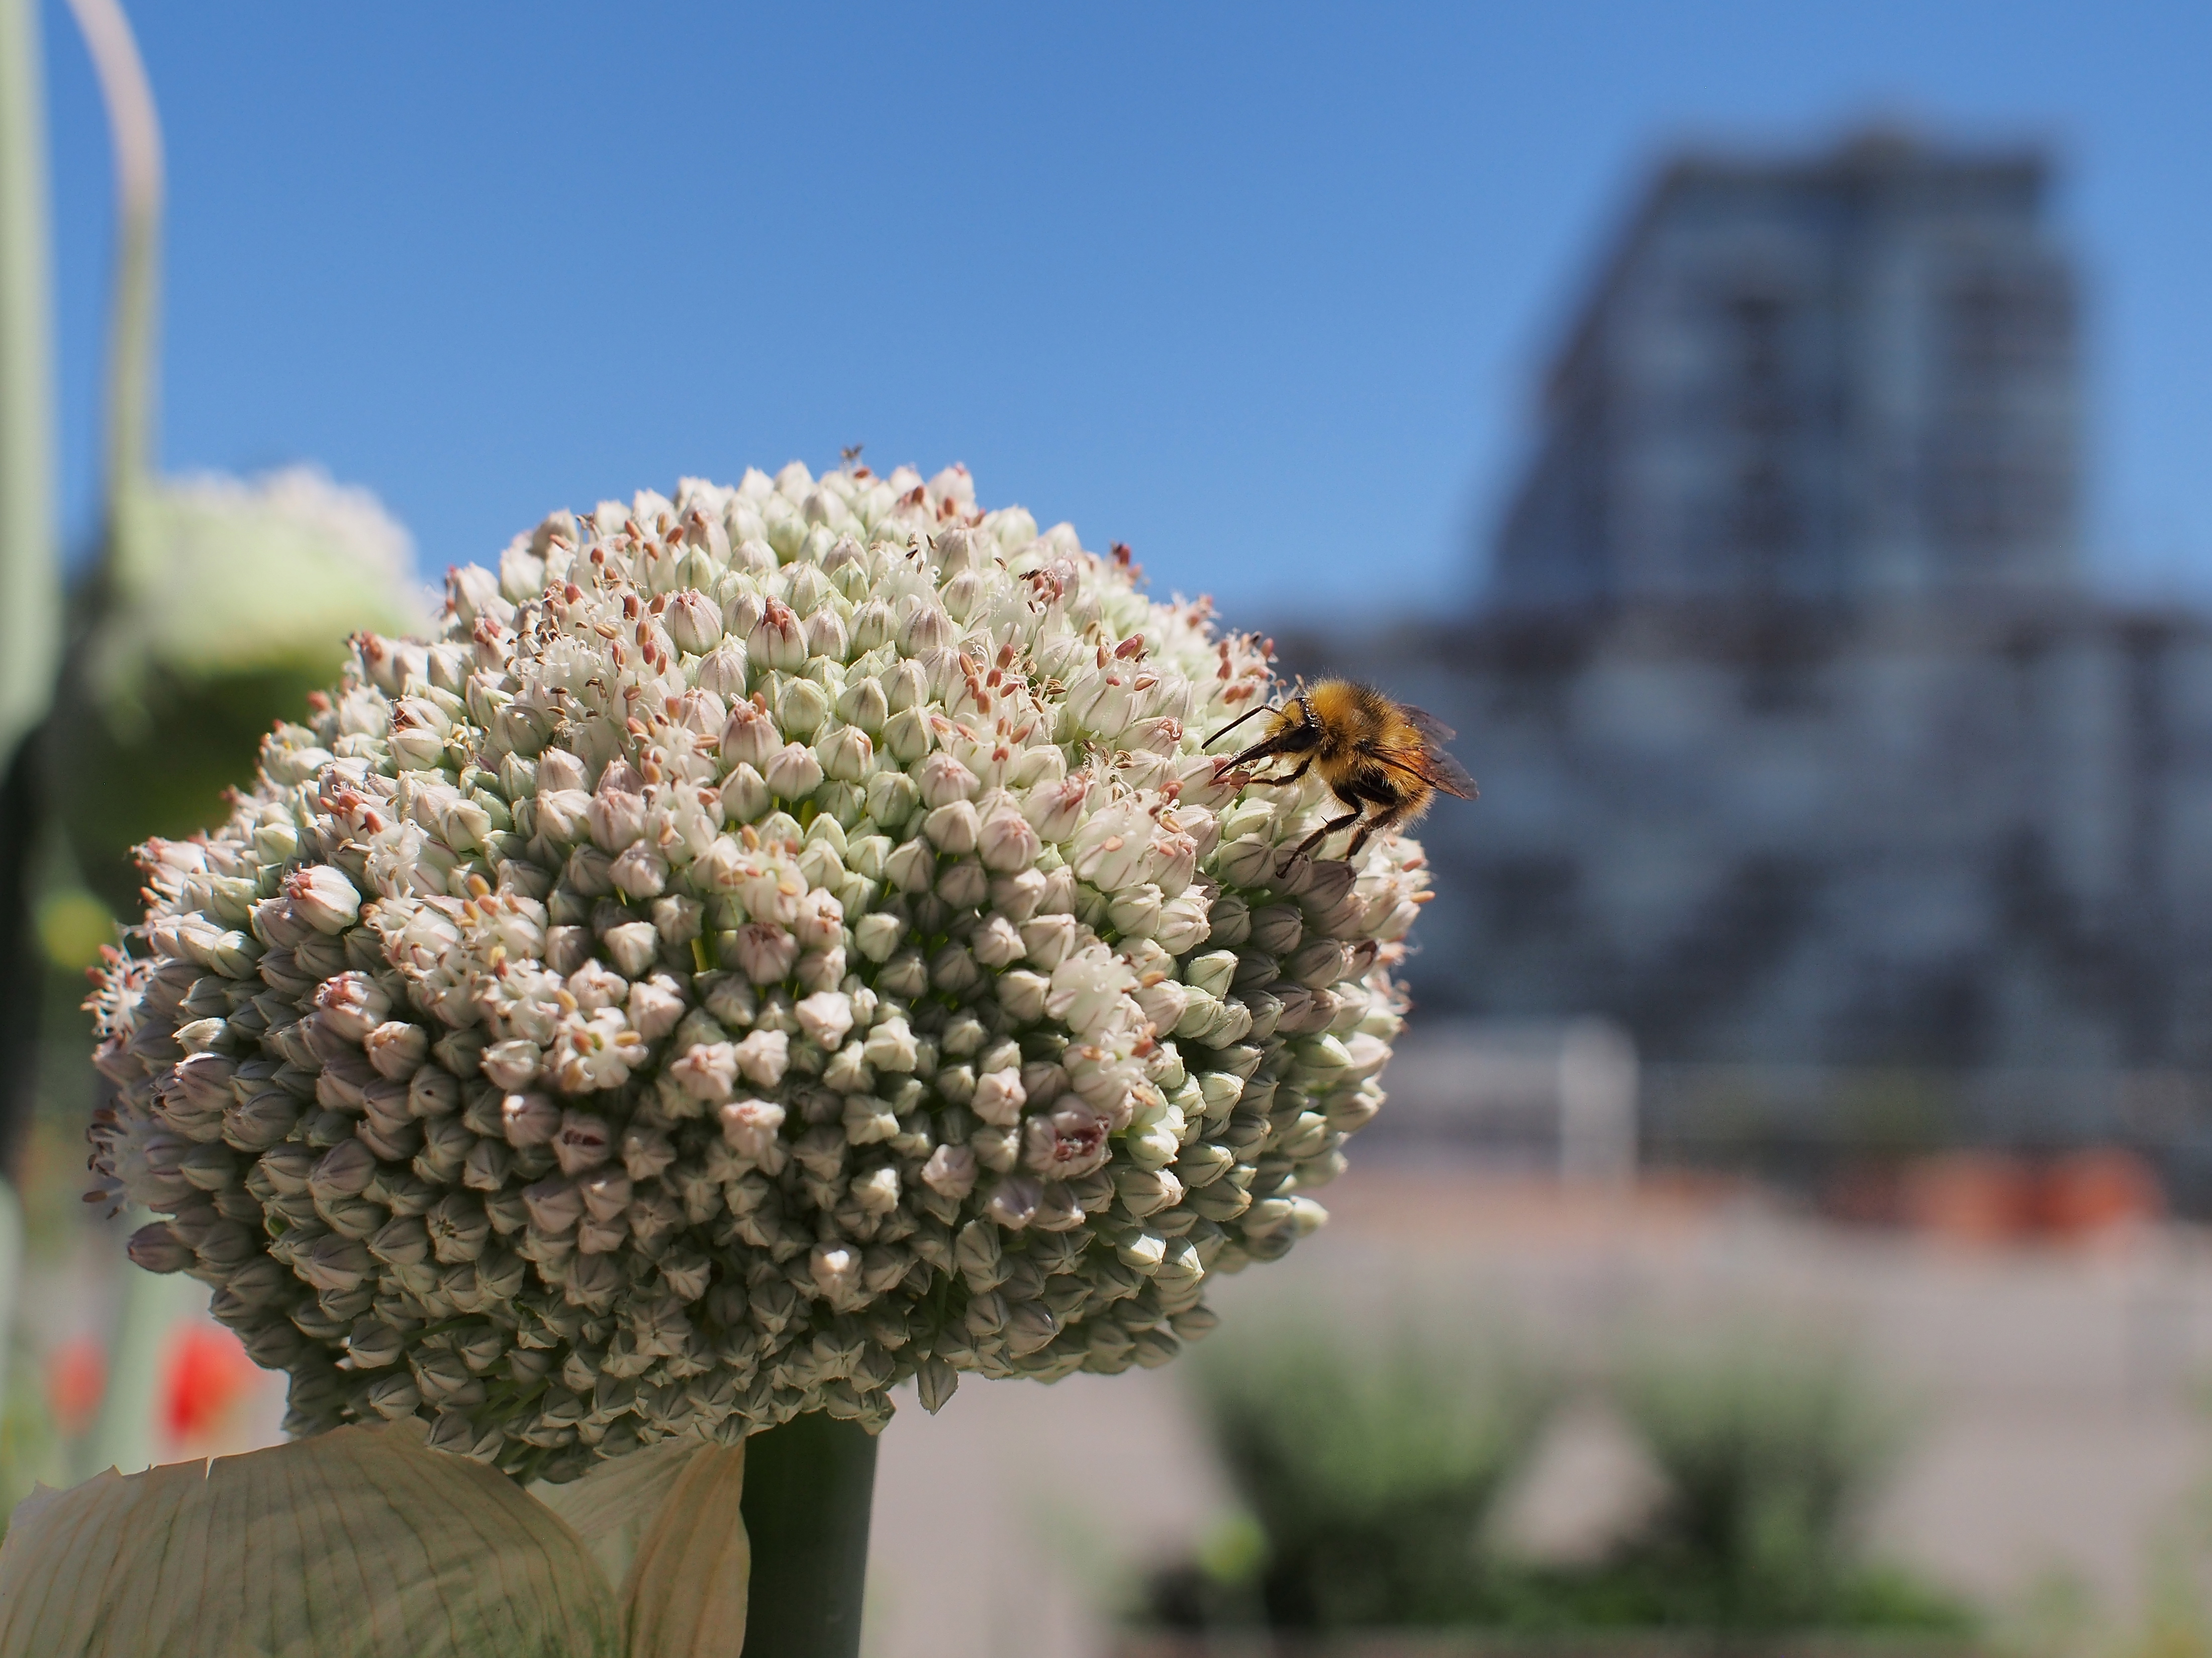
nature, blossom, plant, flower, spring, insect, botany, flora, bee, macro photography, flowering plant